Classroom

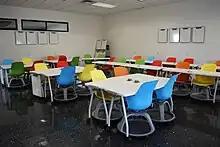
Redesigned classroom with moveable furniture at Monterrey Institute of Technology and Higher Education, Mexico City, United States

Color theory refers to the effects color has on the human body. Red is said to increase both aggression and appetite, a poor combination for a school's interior. Yellow increases adrenaline levels and is also undesirable for a school setting. Blue, green, and brown create a relaxing and calming environment, which is a positive for the classroom. However, blue also is associated with cold and sadness and elongates the sense of time, which would make a blue classroom tortuous for students (Vodvarka, 1999). Warm colors are often favored by students, making them more alert and increasing brain activity, which helps in increasing test scores. Cool colors had the opposite effect. By balancing warm and cool colors, bright and subdued, a pleasing effect can be achieved that will reduce absenteeism in schools and keep the students focused on what the teacher is saying. Test scores go up when children are not in a stark white environment, which can feel sterile and cold.